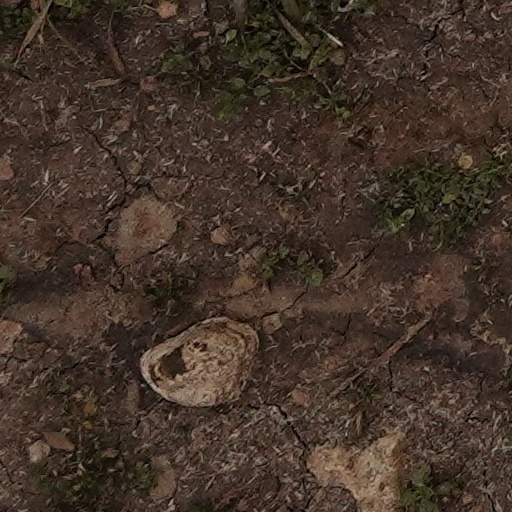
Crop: wheat